Sha Chau

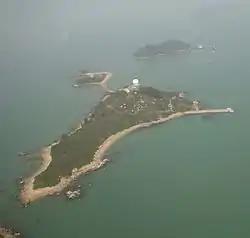
Aerial view of Sha Chau from Southwest.

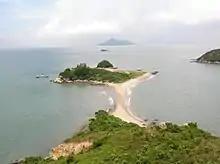
Sandbar connecting Siu Sha Chau (upper) to Tai Sha Chau. The islet on the right is Sheung Sha Chau. The island in the distance is Nei Lingding Island of Zhuhai.

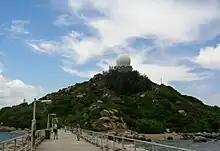
Tai Sha Chau

Sha Chau (formerly transliterated as "Saw-Chow") is an island in the northwest waters of Hong Kong. It is off the shore of Lung Kwu Tan near Tuen Mun in the mainland New Territories, separated by the Urmston Road waterway.